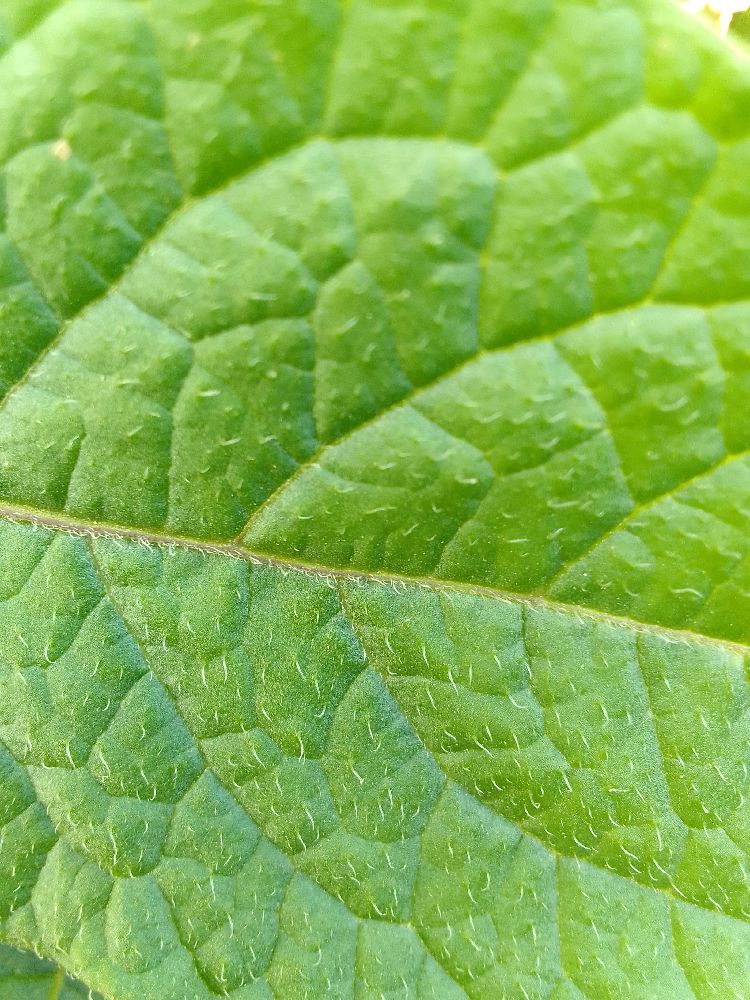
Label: Healthy